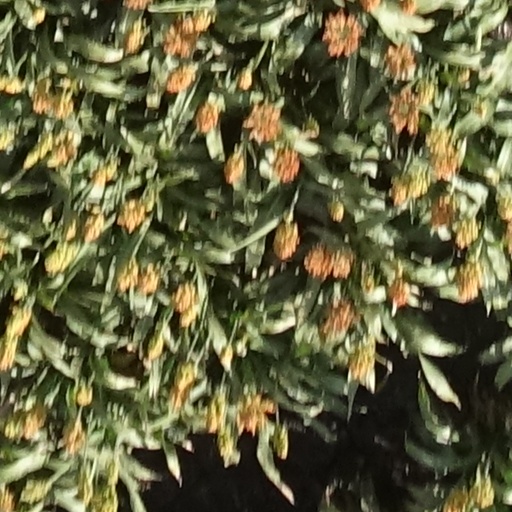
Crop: sorghum